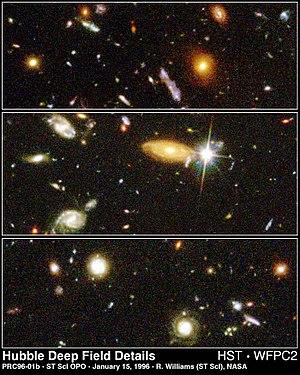
Le télescope spatial Hubble est un télescope spatial développé par la NASA avec une participation de l'Agence spatiale européenne, opérationnel depuis 1990. Son miroir de grande taille, qui lui permet de restituer des images avec une résolution angulaire inférieure à 0,1 seconde d'arc, ainsi que sa capacité à observer à l'aide d'imageurs et de spectroscopes dans l'infrarouge proche et l'ultraviolet, lui permettent de surclasser, pour de nombreux types d'observation, les instruments au sol les plus puissants, handicapés par la présence de l'atmosphère terrestre. Les données collectées par Hubble ont contribué à des découvertes de grande portée dans le domaine de l'astrophysique, telles, que la mesure du taux d'expansion de l'Univers, la confirmation de la présence de trous noirs supermassifs au centre des galaxies, ou l'existence de la matière noire et de l'énergie noire.
Le Champ profond de Hubble, ou HDF pour l'anglais Hubble Deep Field, est une région de l'hémisphère nord de la sphère céleste située dans la constellation de la Grande Ourse, couvrant à peu près un 30 millionième de la surface du ciel, et qui contient environ 3 000 galaxies de faible luminosité.